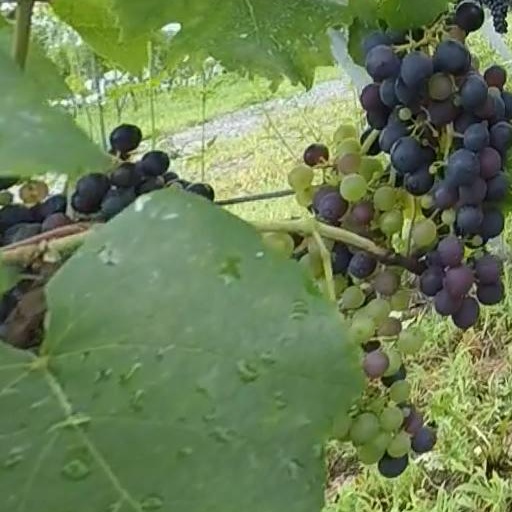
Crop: grape